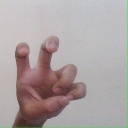
अक्षर: छ